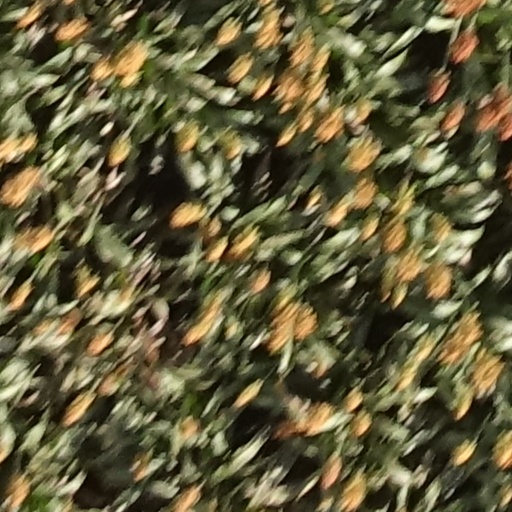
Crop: sorghum